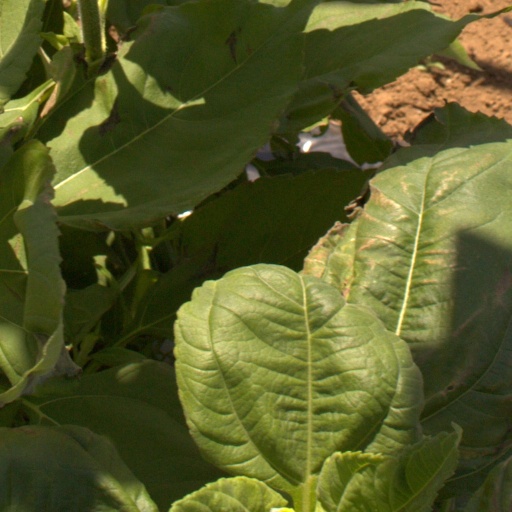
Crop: Jerusalem artichoke